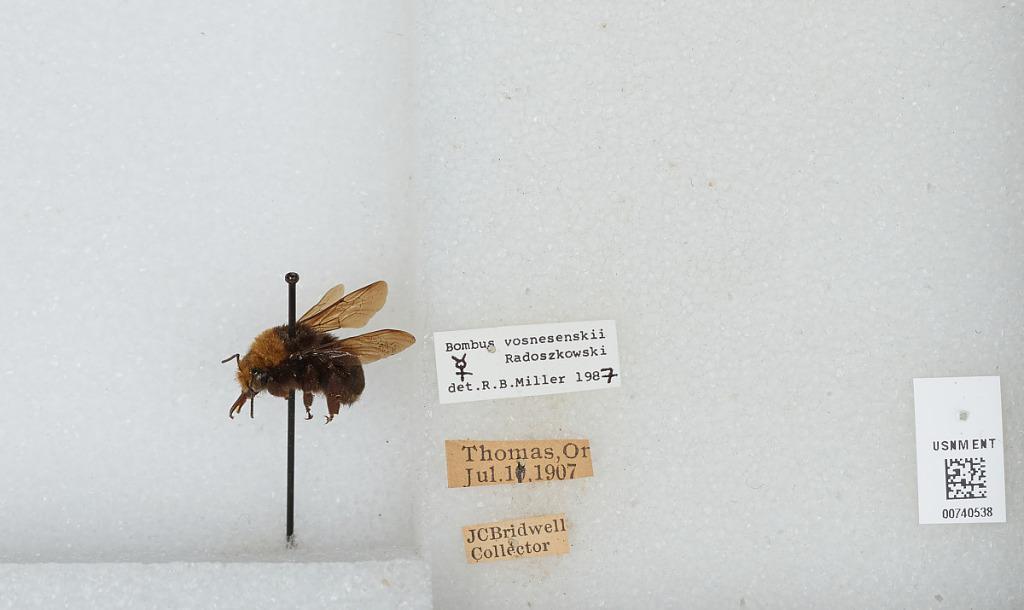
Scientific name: Bombus (Pyrobombus) vosnesenskii Radoszkowski
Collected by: J. Bridwell
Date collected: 1907-7-11
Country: United States
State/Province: Oregon
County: Linn
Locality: Thomas
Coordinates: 44.6875, -122.934